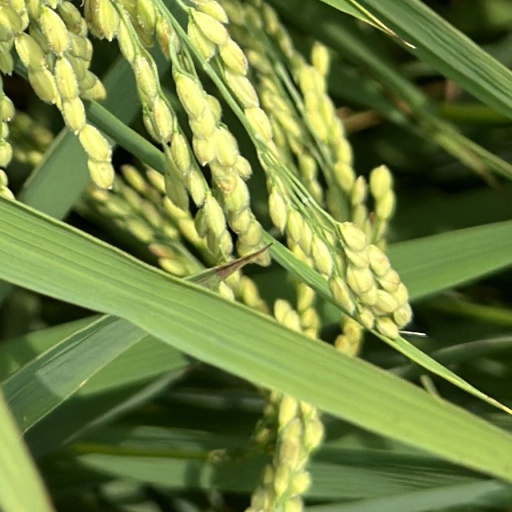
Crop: rice